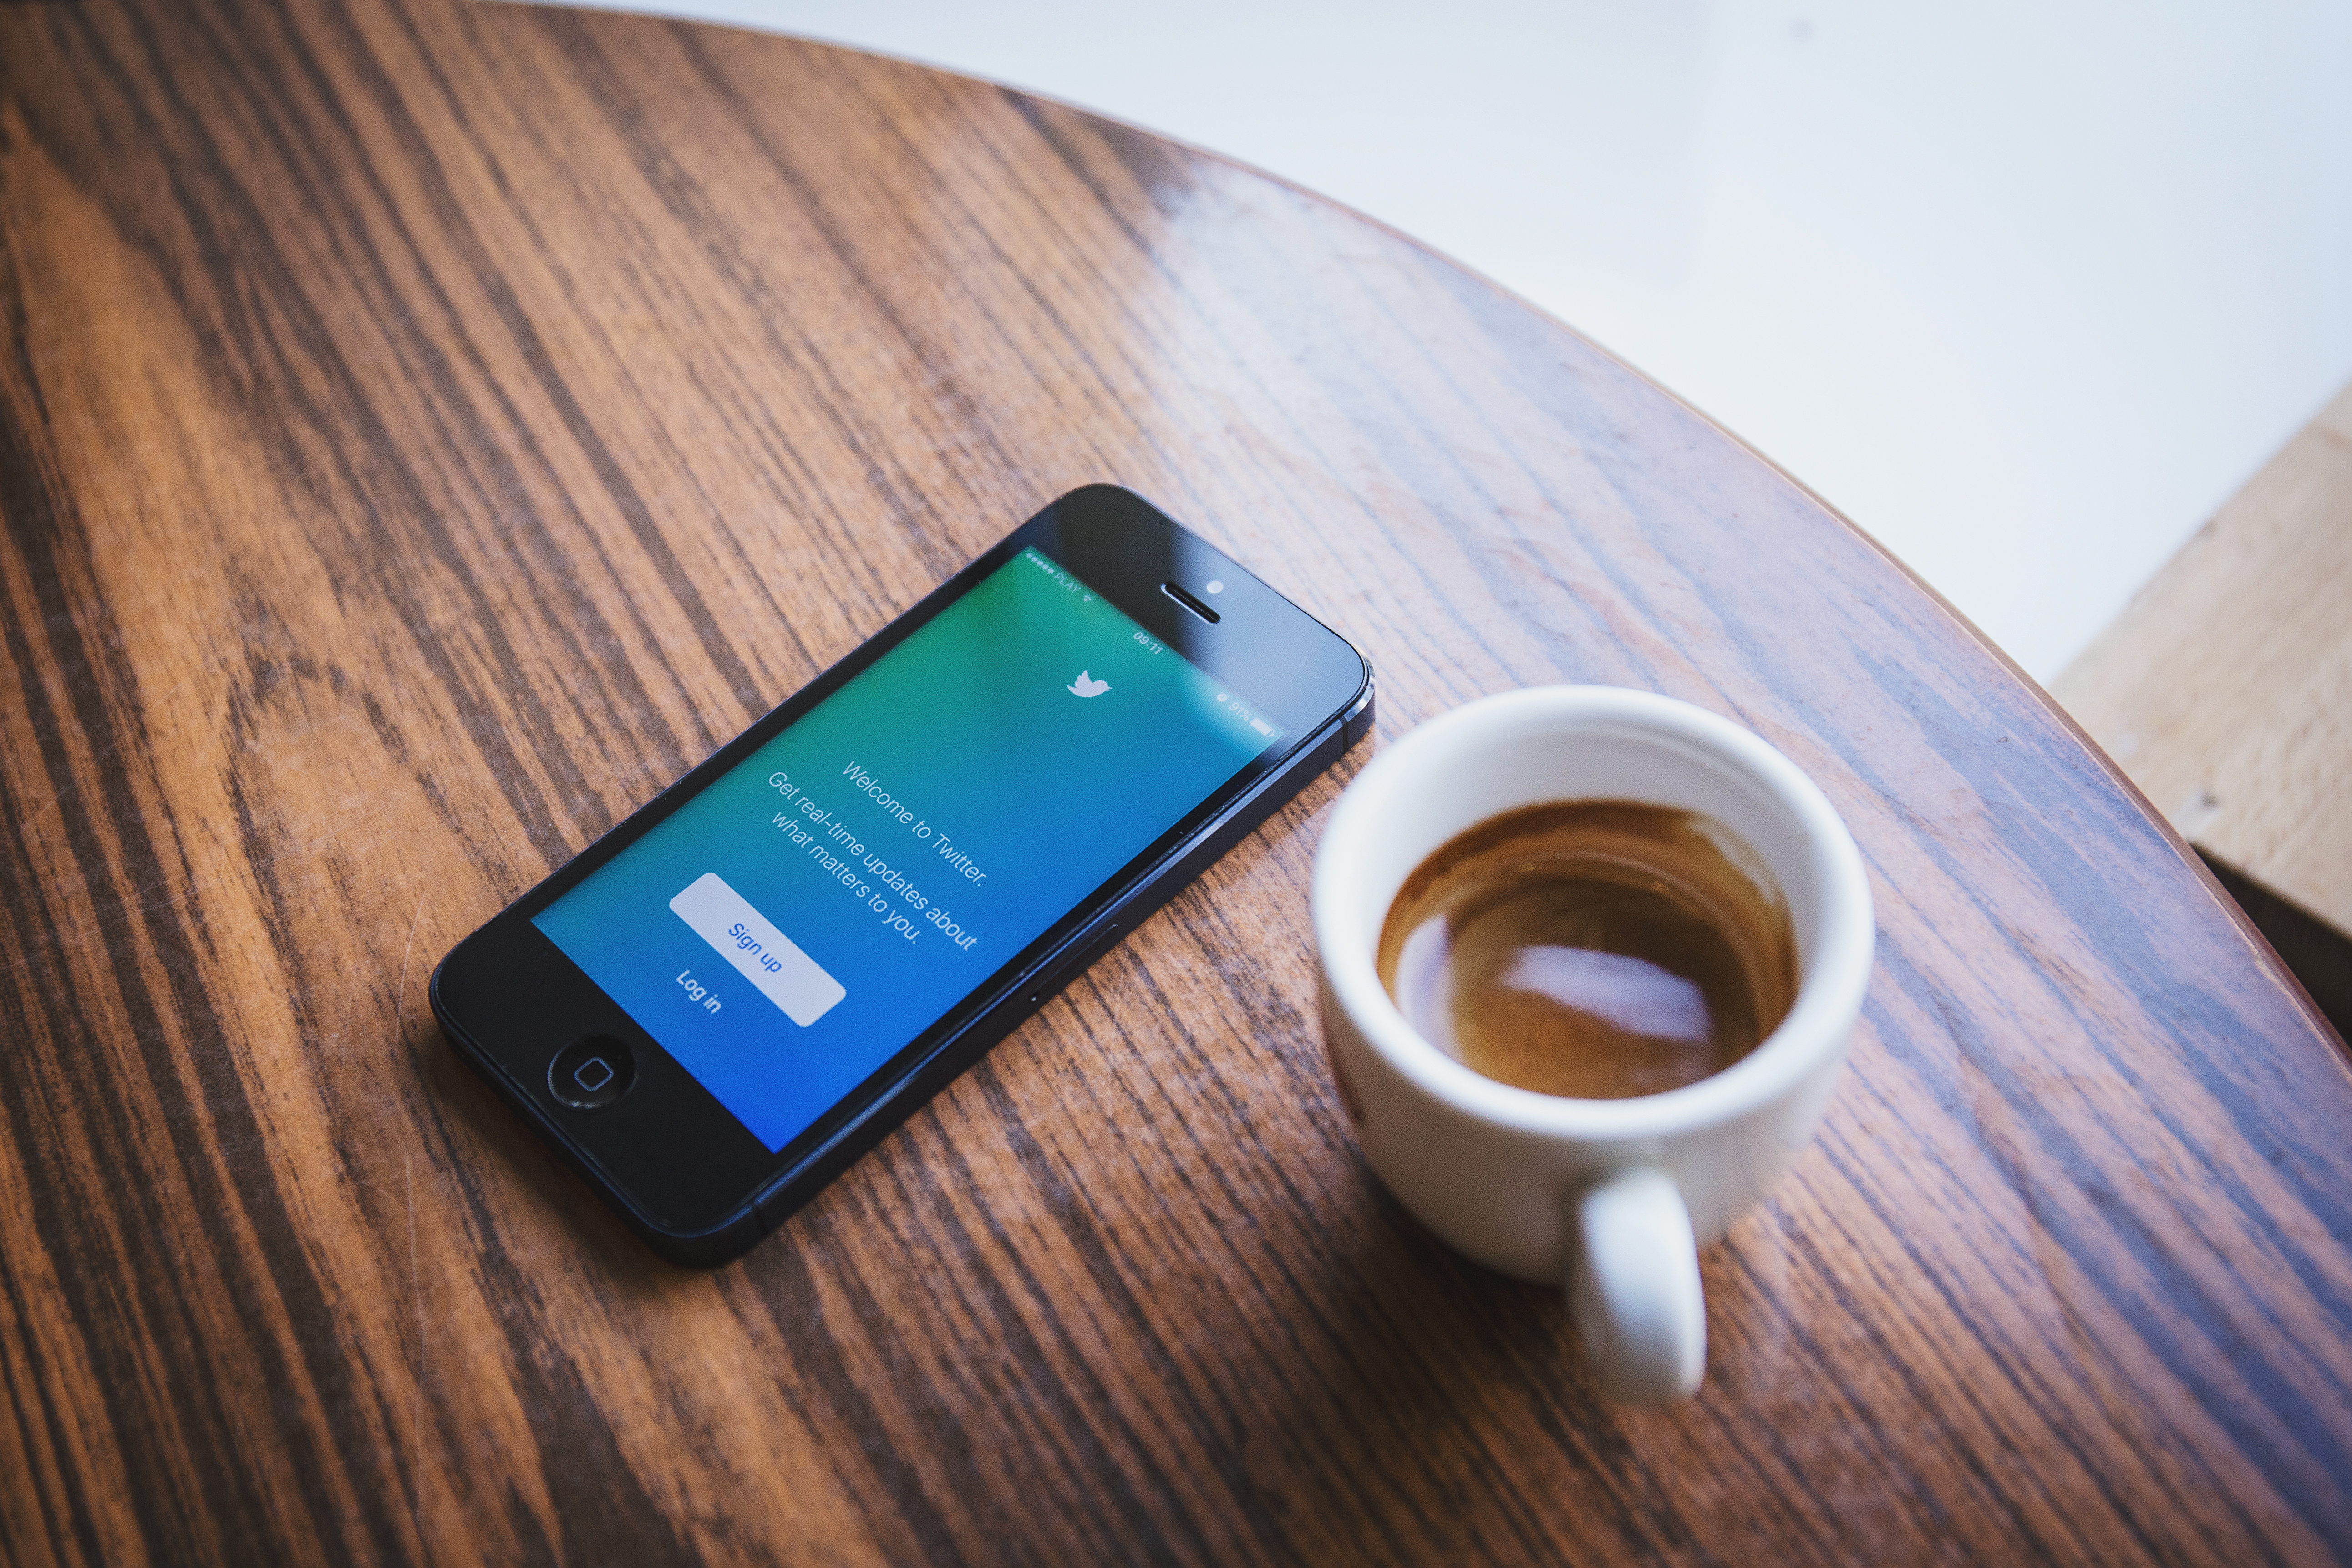
iphone, desk, smartphone, hand, apple, coffee, technology, cup, green, color, telephone, gadget, blue, espresso, mobile phone, social media, close up, electronics, eye, twitter, ios, app, application, log in, portable communications device, sign up